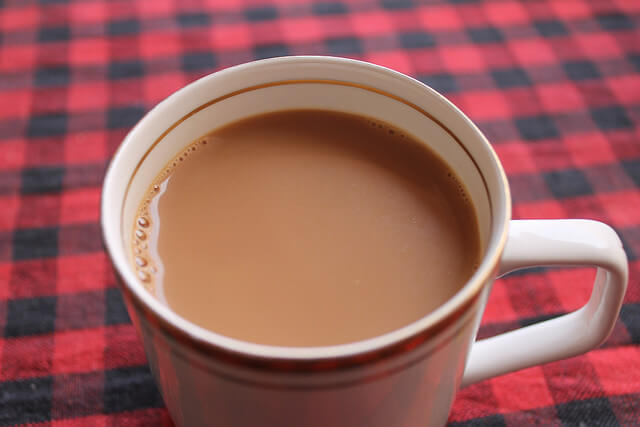
Dish: chai